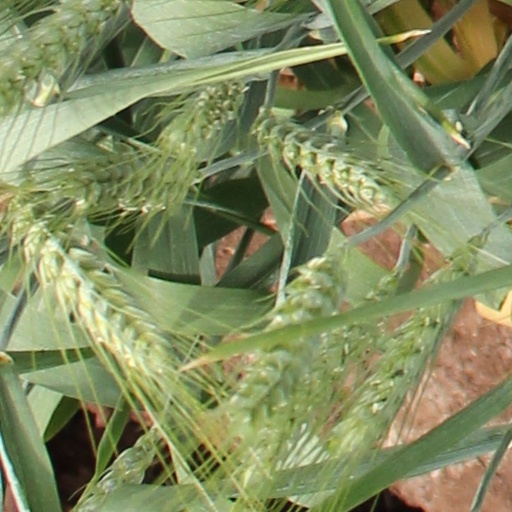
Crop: wheat